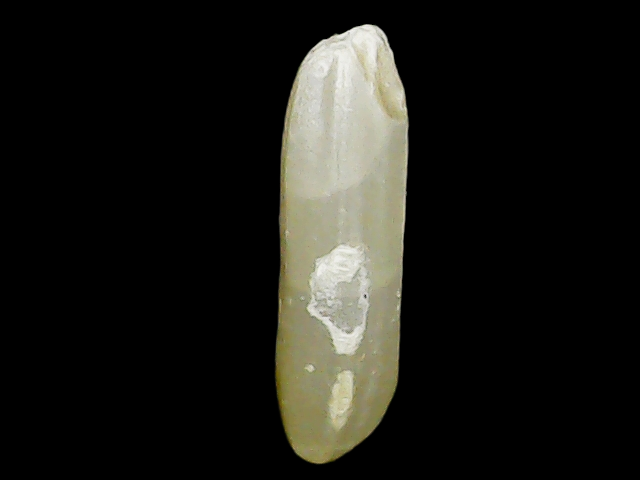
Rice variety: Binadhan14